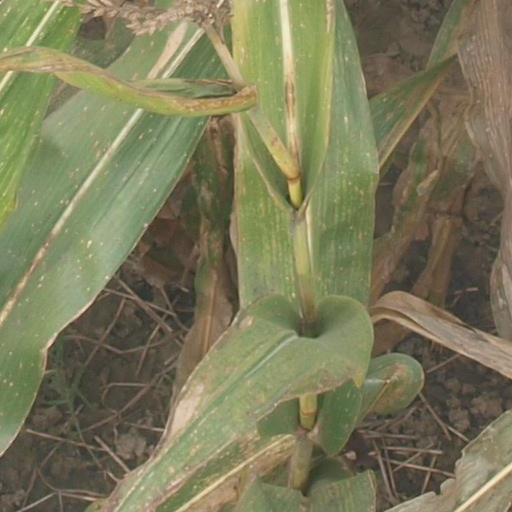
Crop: maize; corn